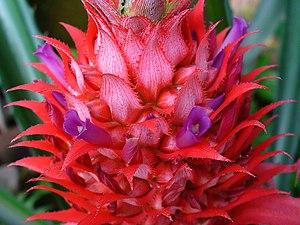
L'ananas est une plante xérophyte, originaire d'Amérique du Sud, plus spécifiquement du Paraguay, du nord-est de l'Argentine et sud du Brésil. Il est connu principalement pour son fruit comestible, qui est en réalité un fruit composé. Le mot ananas vient du tupi-guarani naná naná, qui signifie « parfum des parfums ». Le terme ananas est également un nom vernaculaire ambigu qui peut désigner plusieurs autres espèces de Bromeliaceae, pas à peu comestibles comme l'espèce Glomeropitcairnia penduliflora désignée par les termes « ananas sauvage », « ananas bois » et « zananas mawon », ou encore plusieurs espèces du genre botanique Ananas comme Ananas bracteatus sous les noms d'« ananas sauvage » et « ananas marron ».